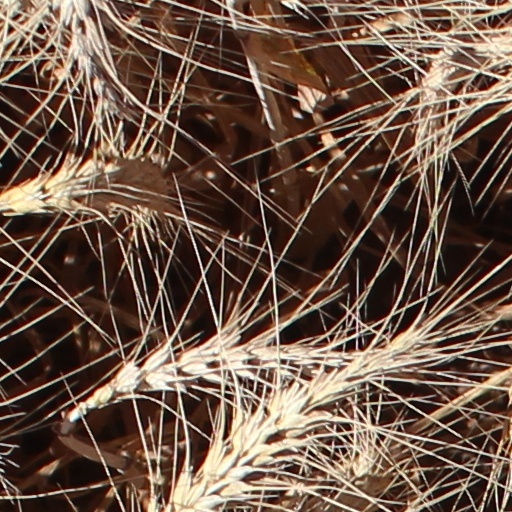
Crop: wheat